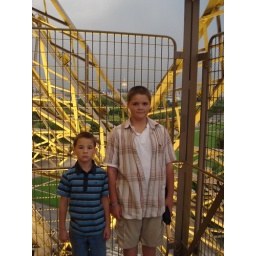
the boys and I climbed the tower in a thunderstorm... Esther and Michael took teh elevator!